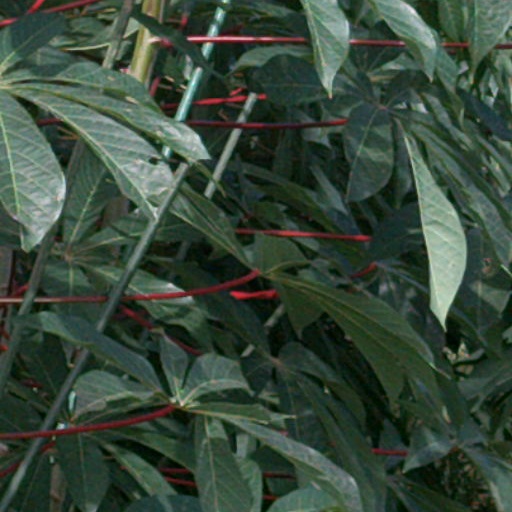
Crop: cassava